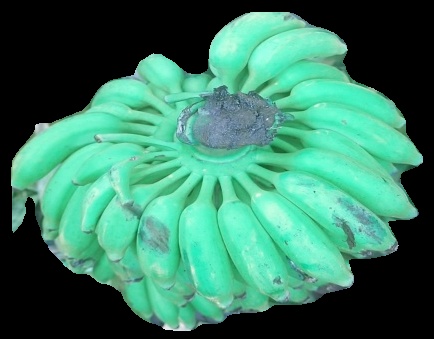
Variety: elakki-bale
Grade: grade1